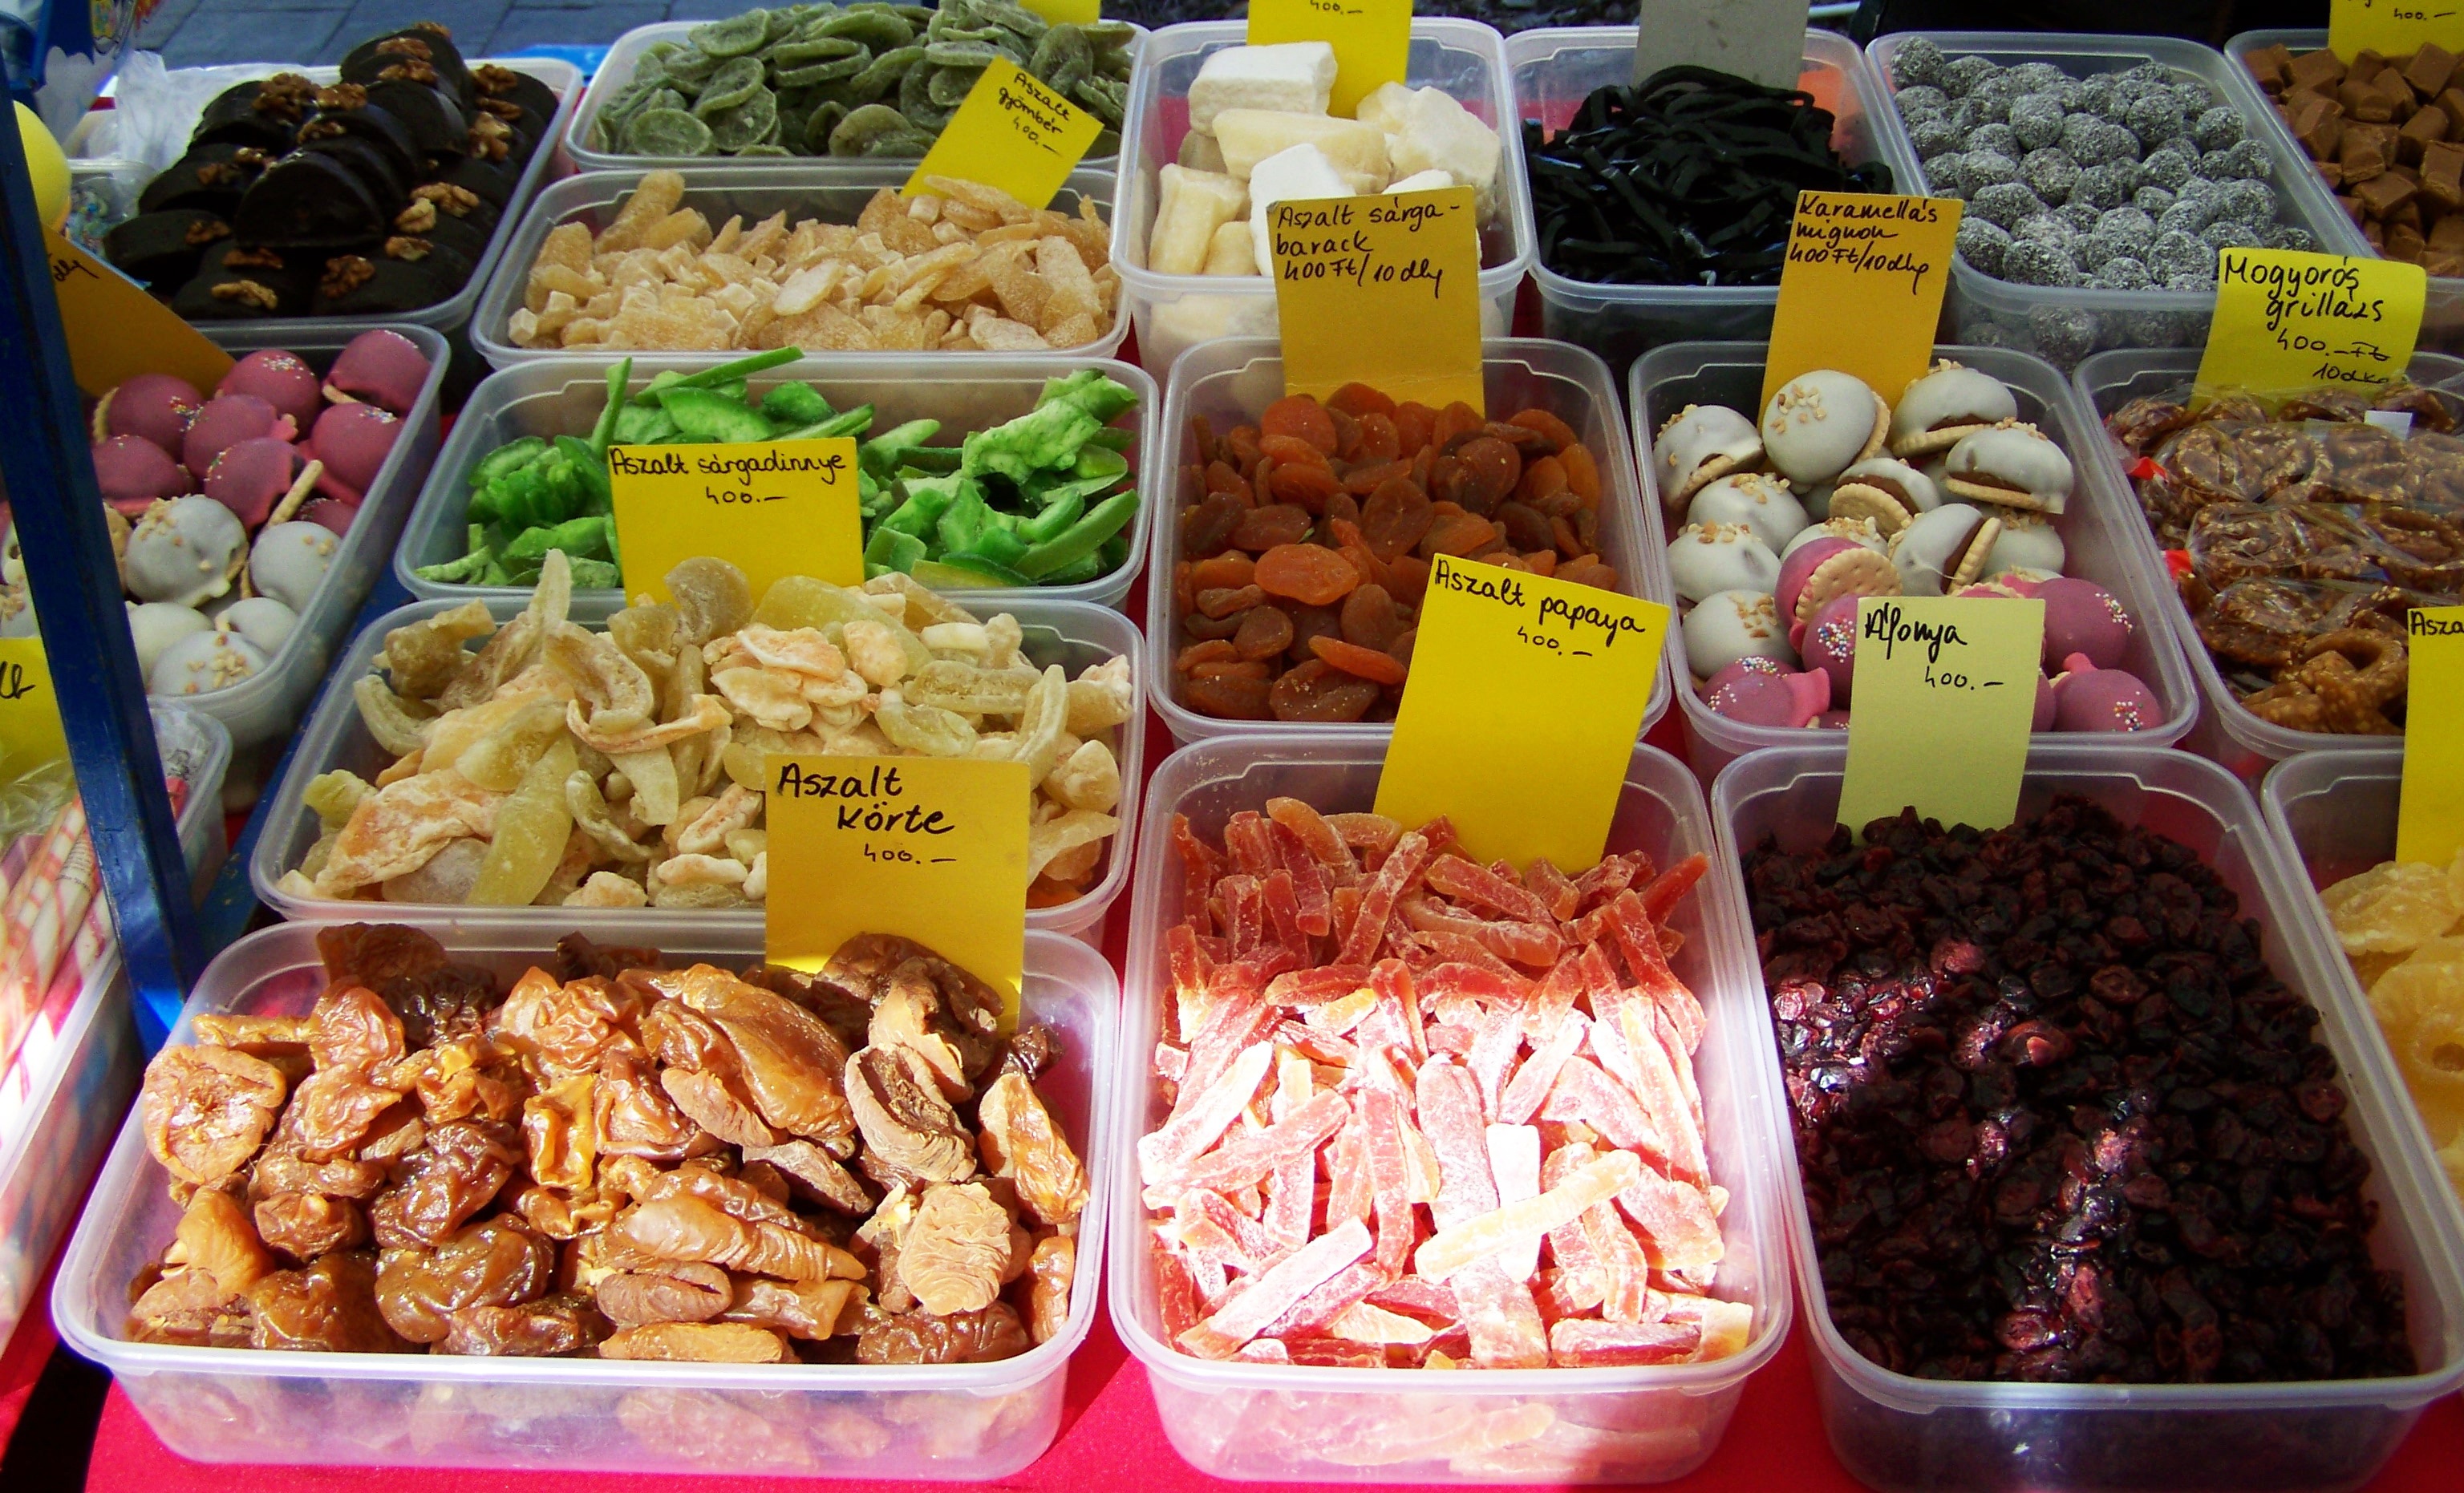
dish, meal, food, produce, market, ice cream, lunch, public space, mixed, dried fruits, sense